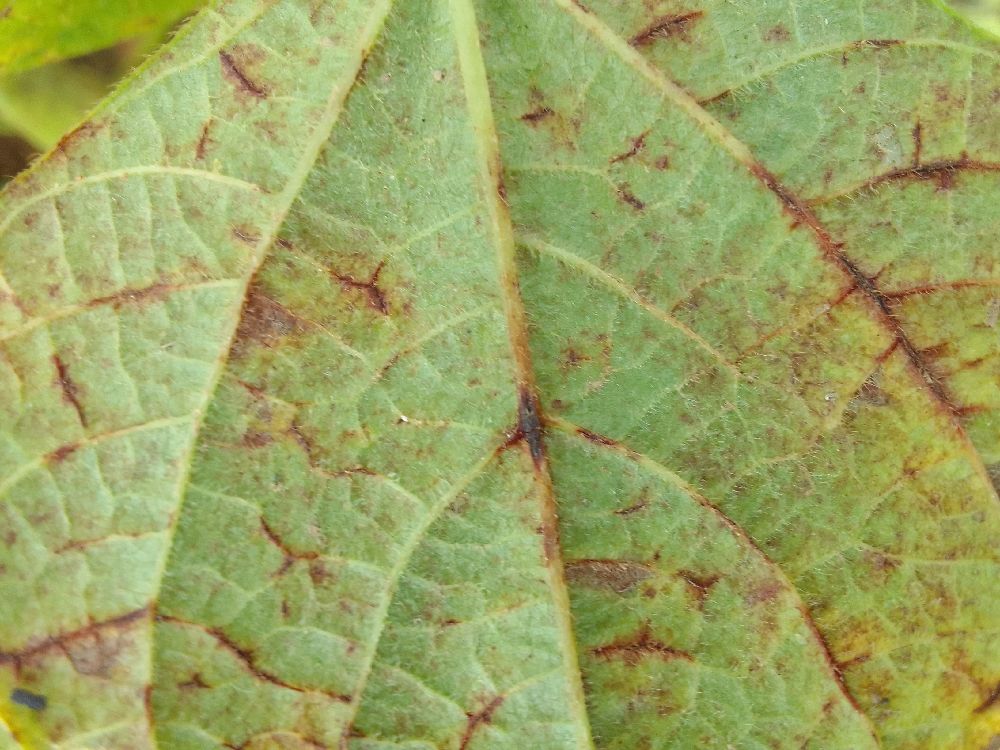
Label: anthracnose